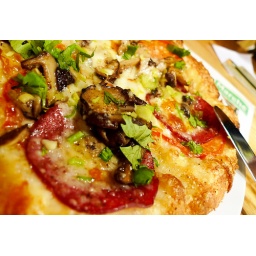
Day 190/365pizza baked in an oven with stone bricks above the heat source,..by lx3